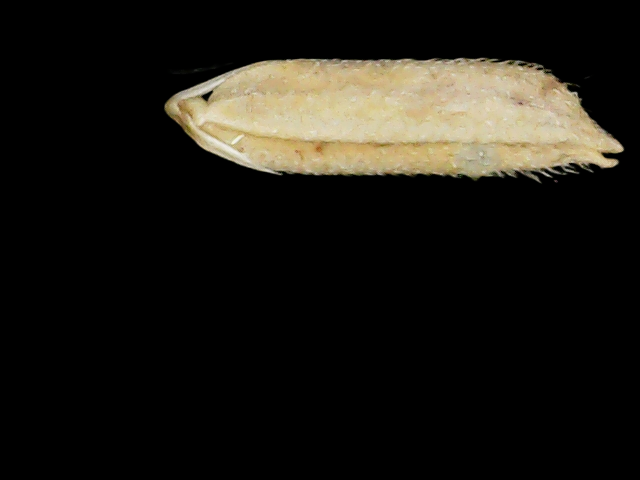
Rice variety: Binadhan19